Buses in Milton Keynes

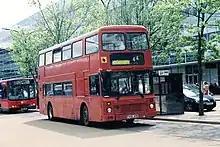
A Leyland Olympian at Milton Keynes Central railway station working on route 44 with On A Mission

A central bus station for Milton Keynes was designed by Derek Yeadon of Milton Keynes Development Corporation and built in 1982/83 opposite Milton Keynes Central railway station. On 4 August 2014, the design and construction of the building was recognised by being Grade II listed by the Department for Culture, Media and Sport on the advice of English Heritage. The citation remarks